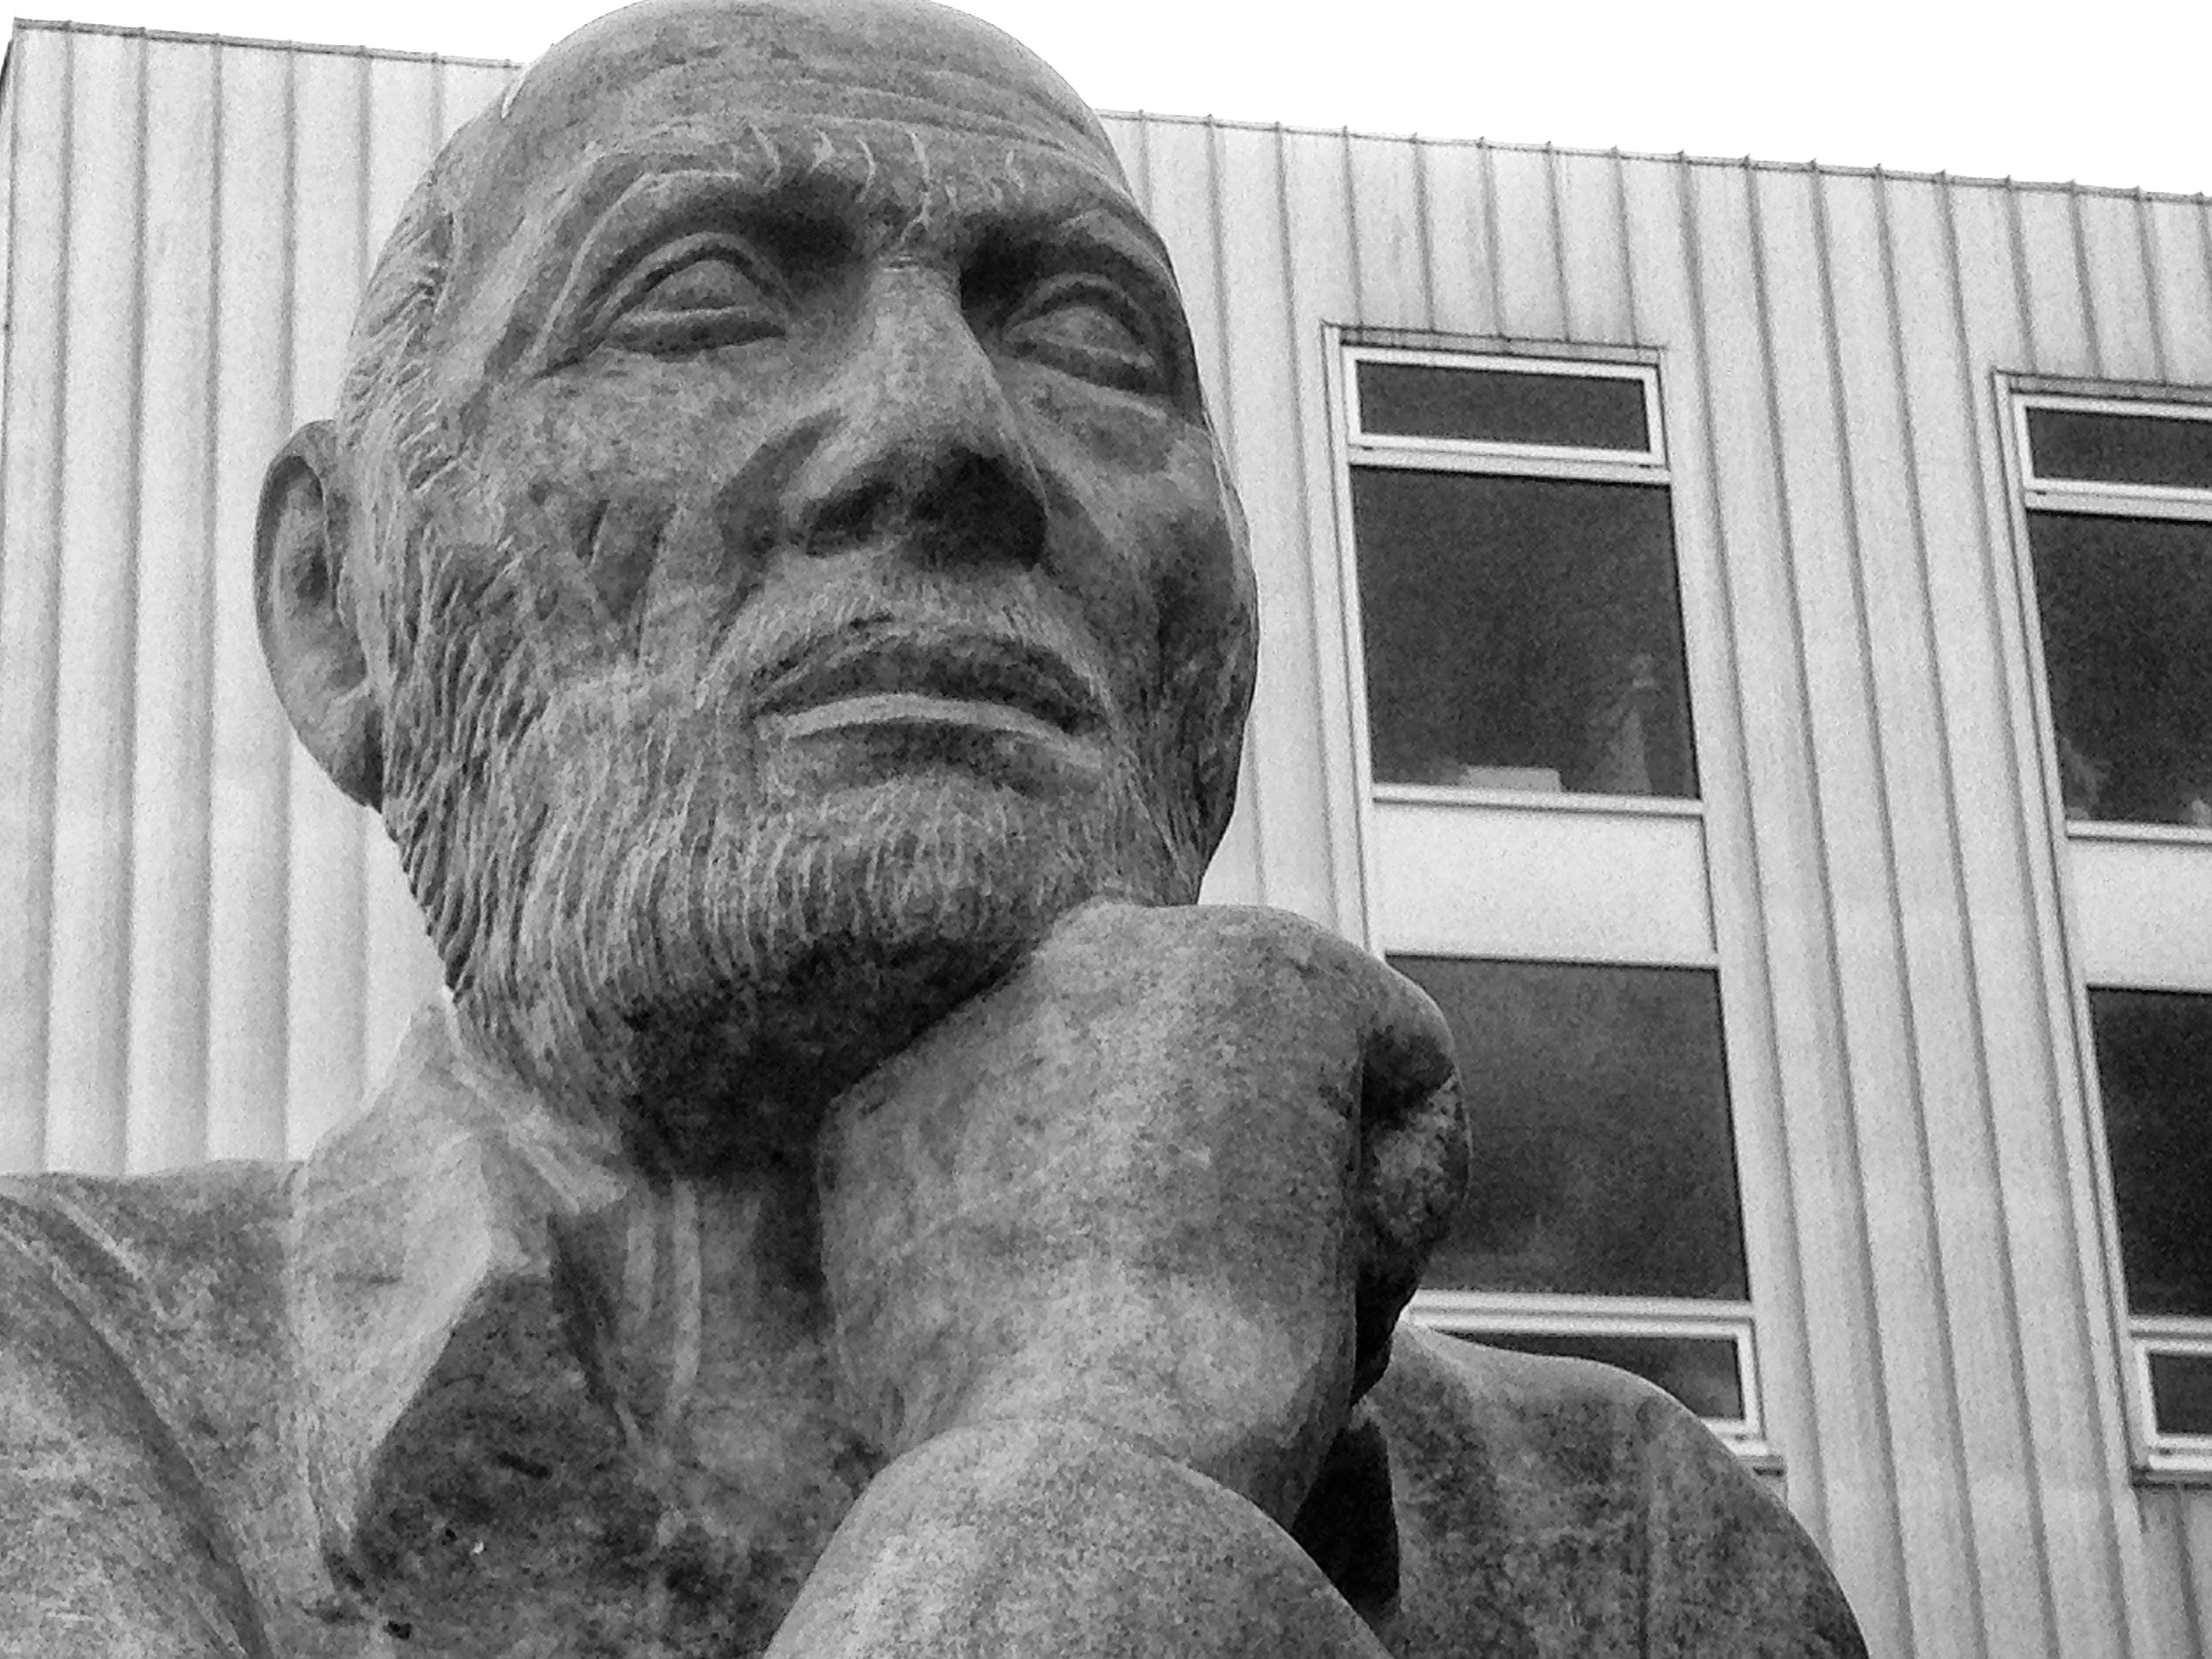
man, black and white, monument, male, statue, portrait, monochrome, beard, sculpture, art, drawing, head, monochrome photography, facial hair, human positions